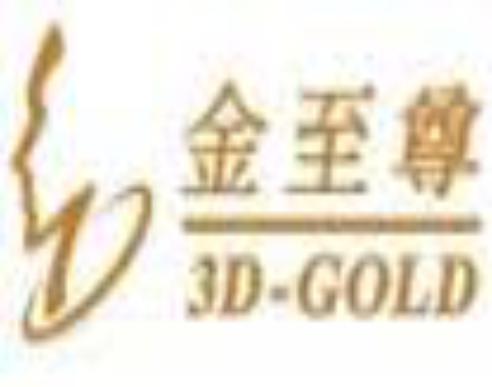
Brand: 3D-GOLD
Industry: Clothes